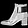
Label: Ankle boot